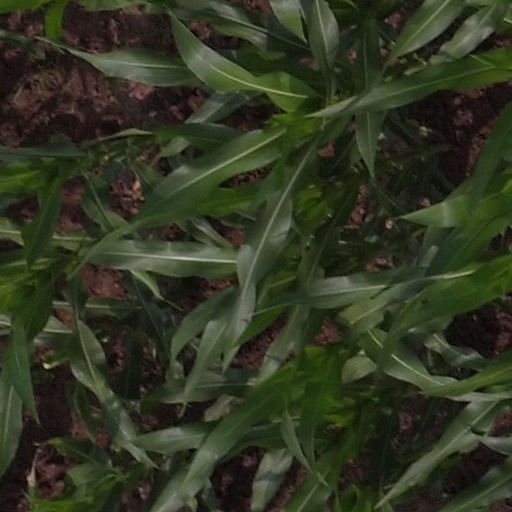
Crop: maize; corn